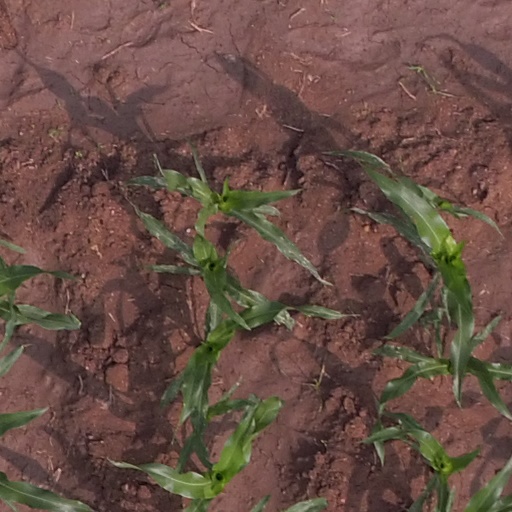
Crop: maize; corn